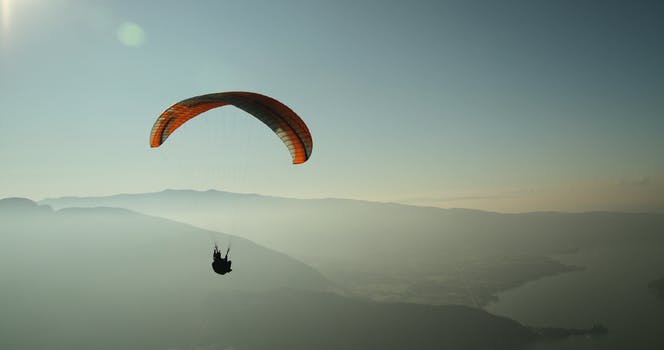
Label: No Watermark